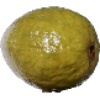
Label: Guava 1